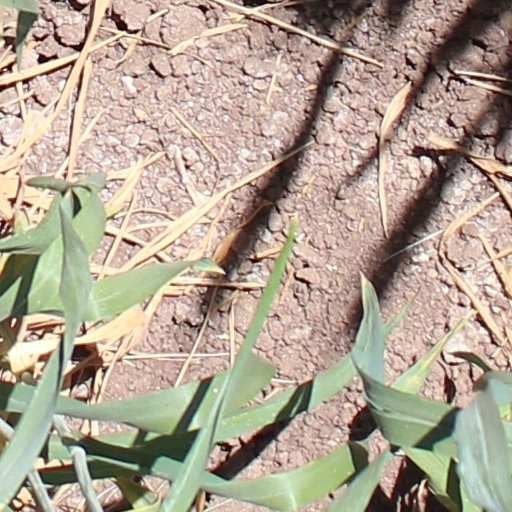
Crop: wheat